Captain Beefheart

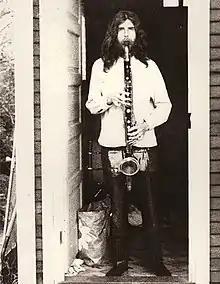
Victor Hayden (aka the Mascara Snake) at the house where "Trout Mask Replica" was rehearsed and recorded in 1968

Critically acclaimed as Van Vliet's magnum opus, "Trout Mask Replica" was released as a 28-track double album in June 1969 on Frank Zappa's newly formed Straight Records label. A school-age portrait of Van Vliet appears on the front of this sheet, while the cover of the gatefold shows Beefheart in a modified Pilgrim hat. The inner spread "infra-red" photography is by Ed Caraeff, whose Beefheart vacuum cleaner images from this session also appear on Zappa's "Hot Rats" release to accompany "Willie The Pimp" lyrics sung by Vliet.